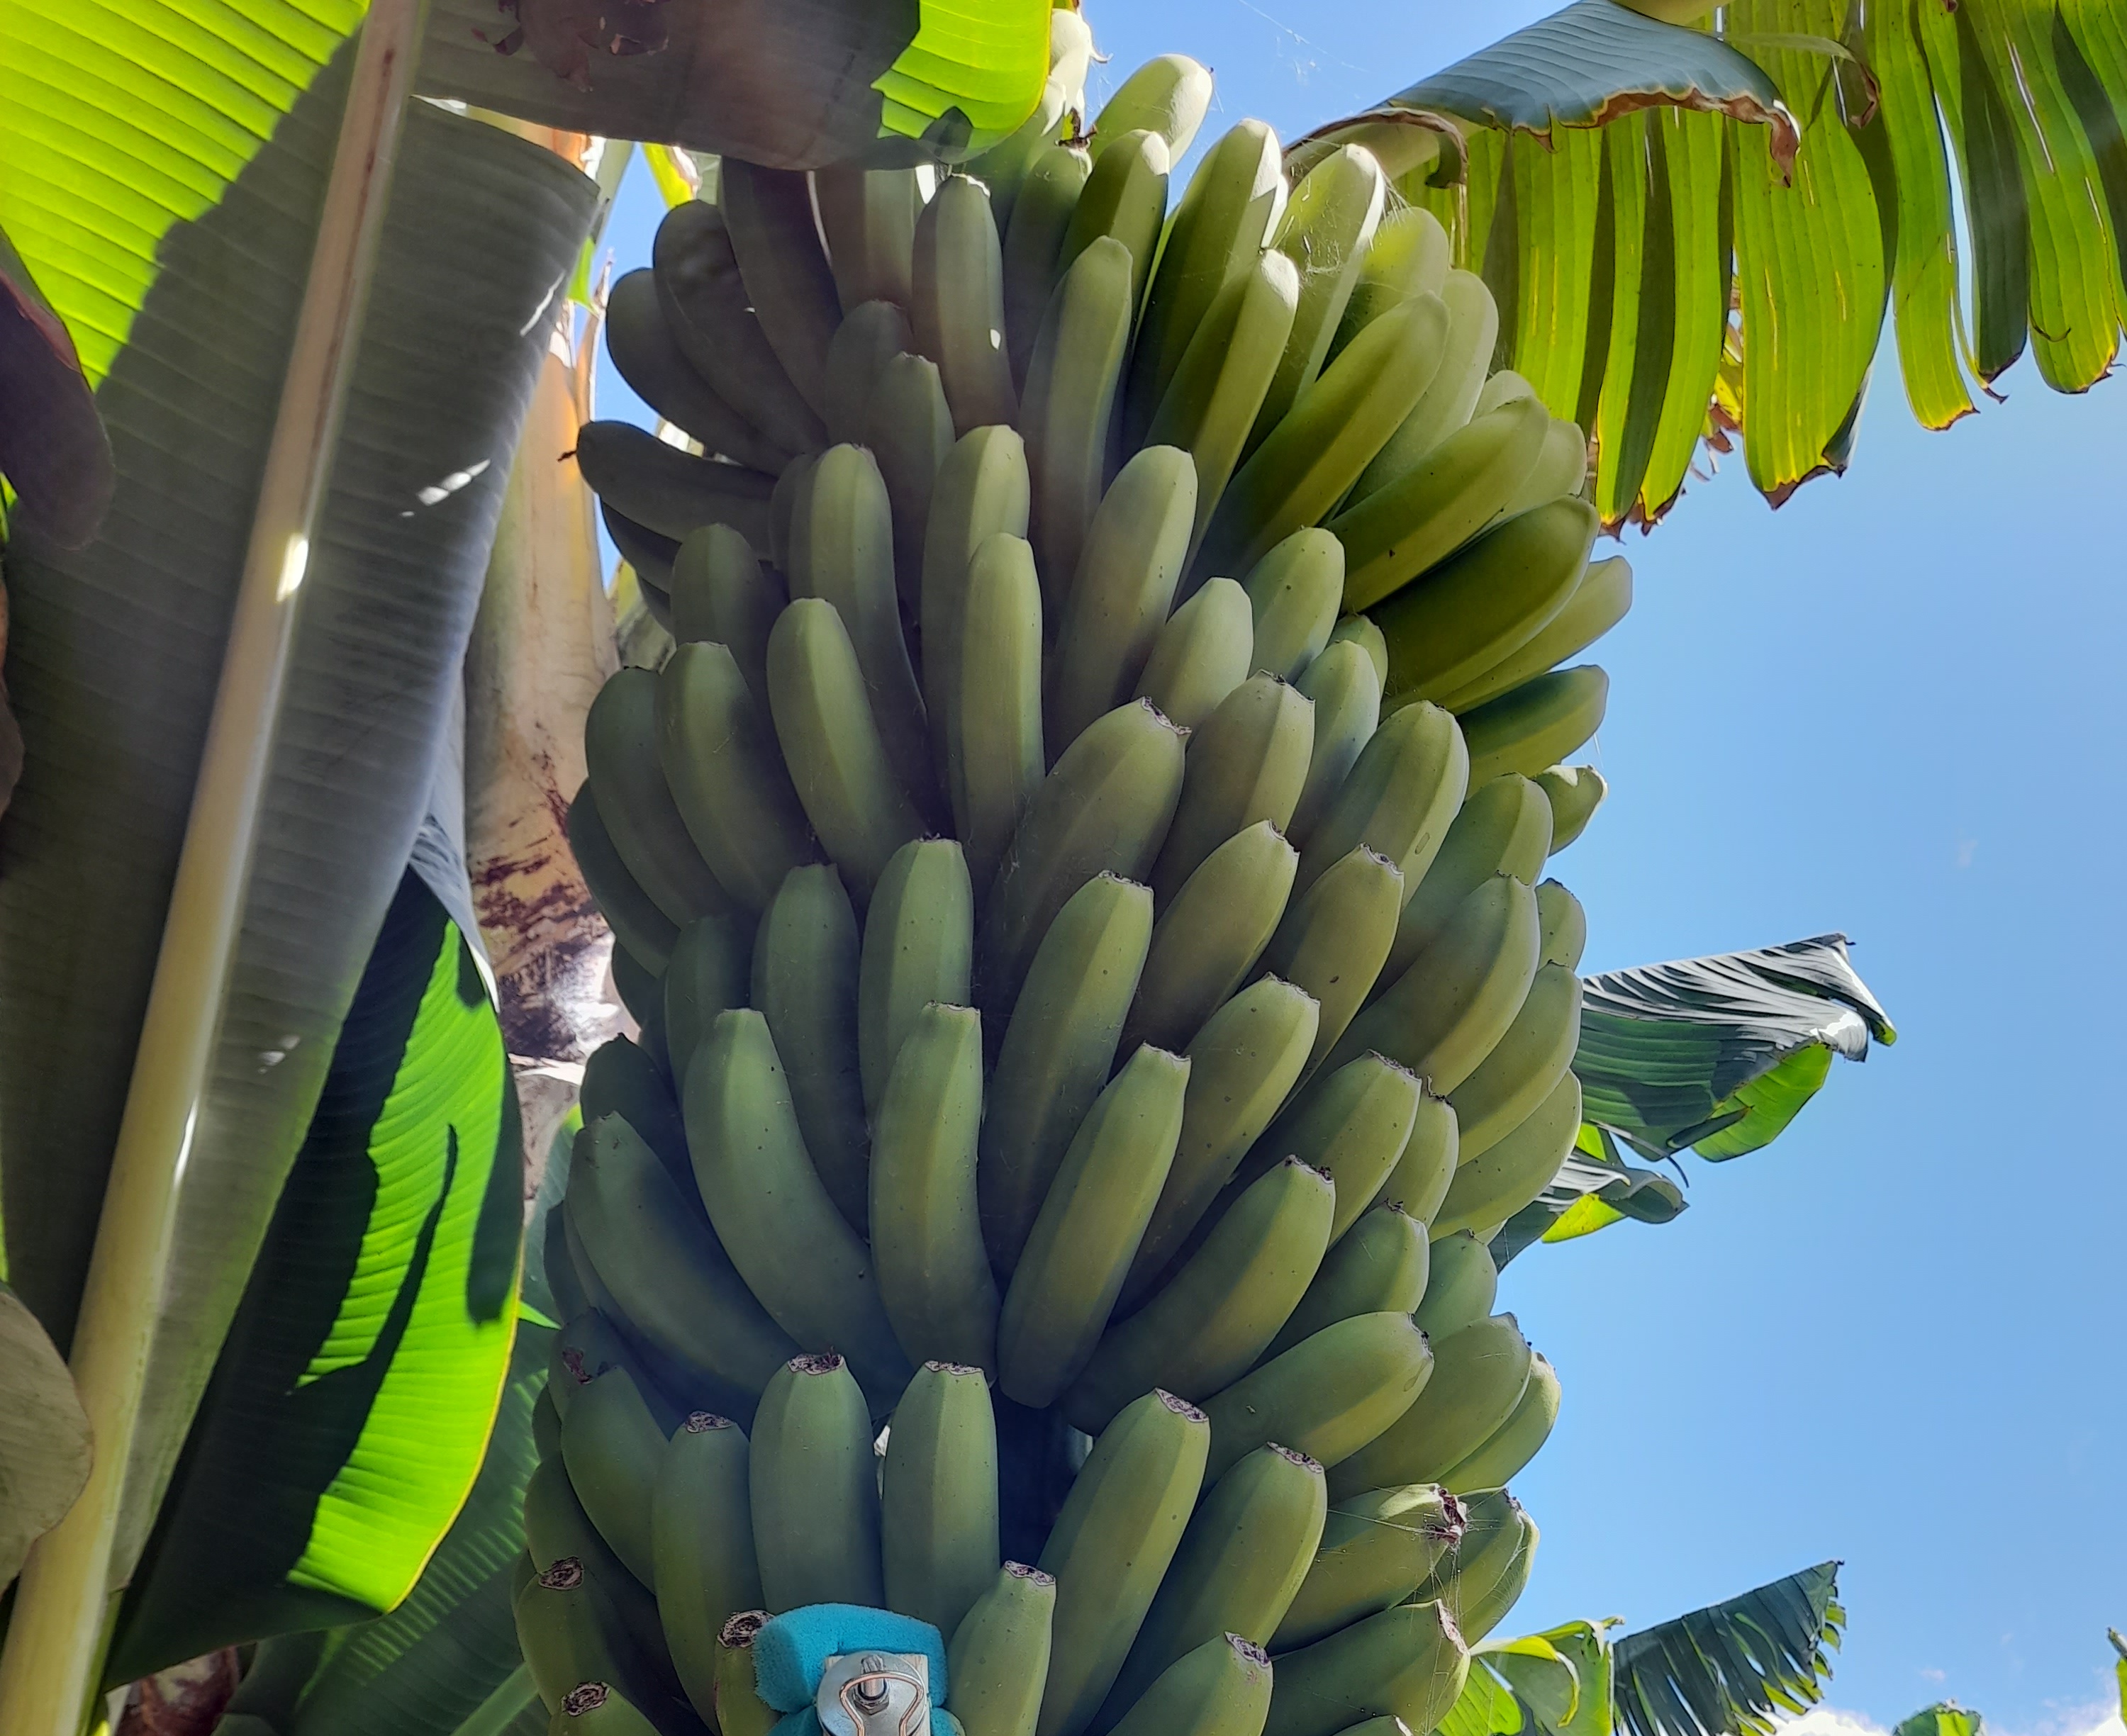
Label: Cut